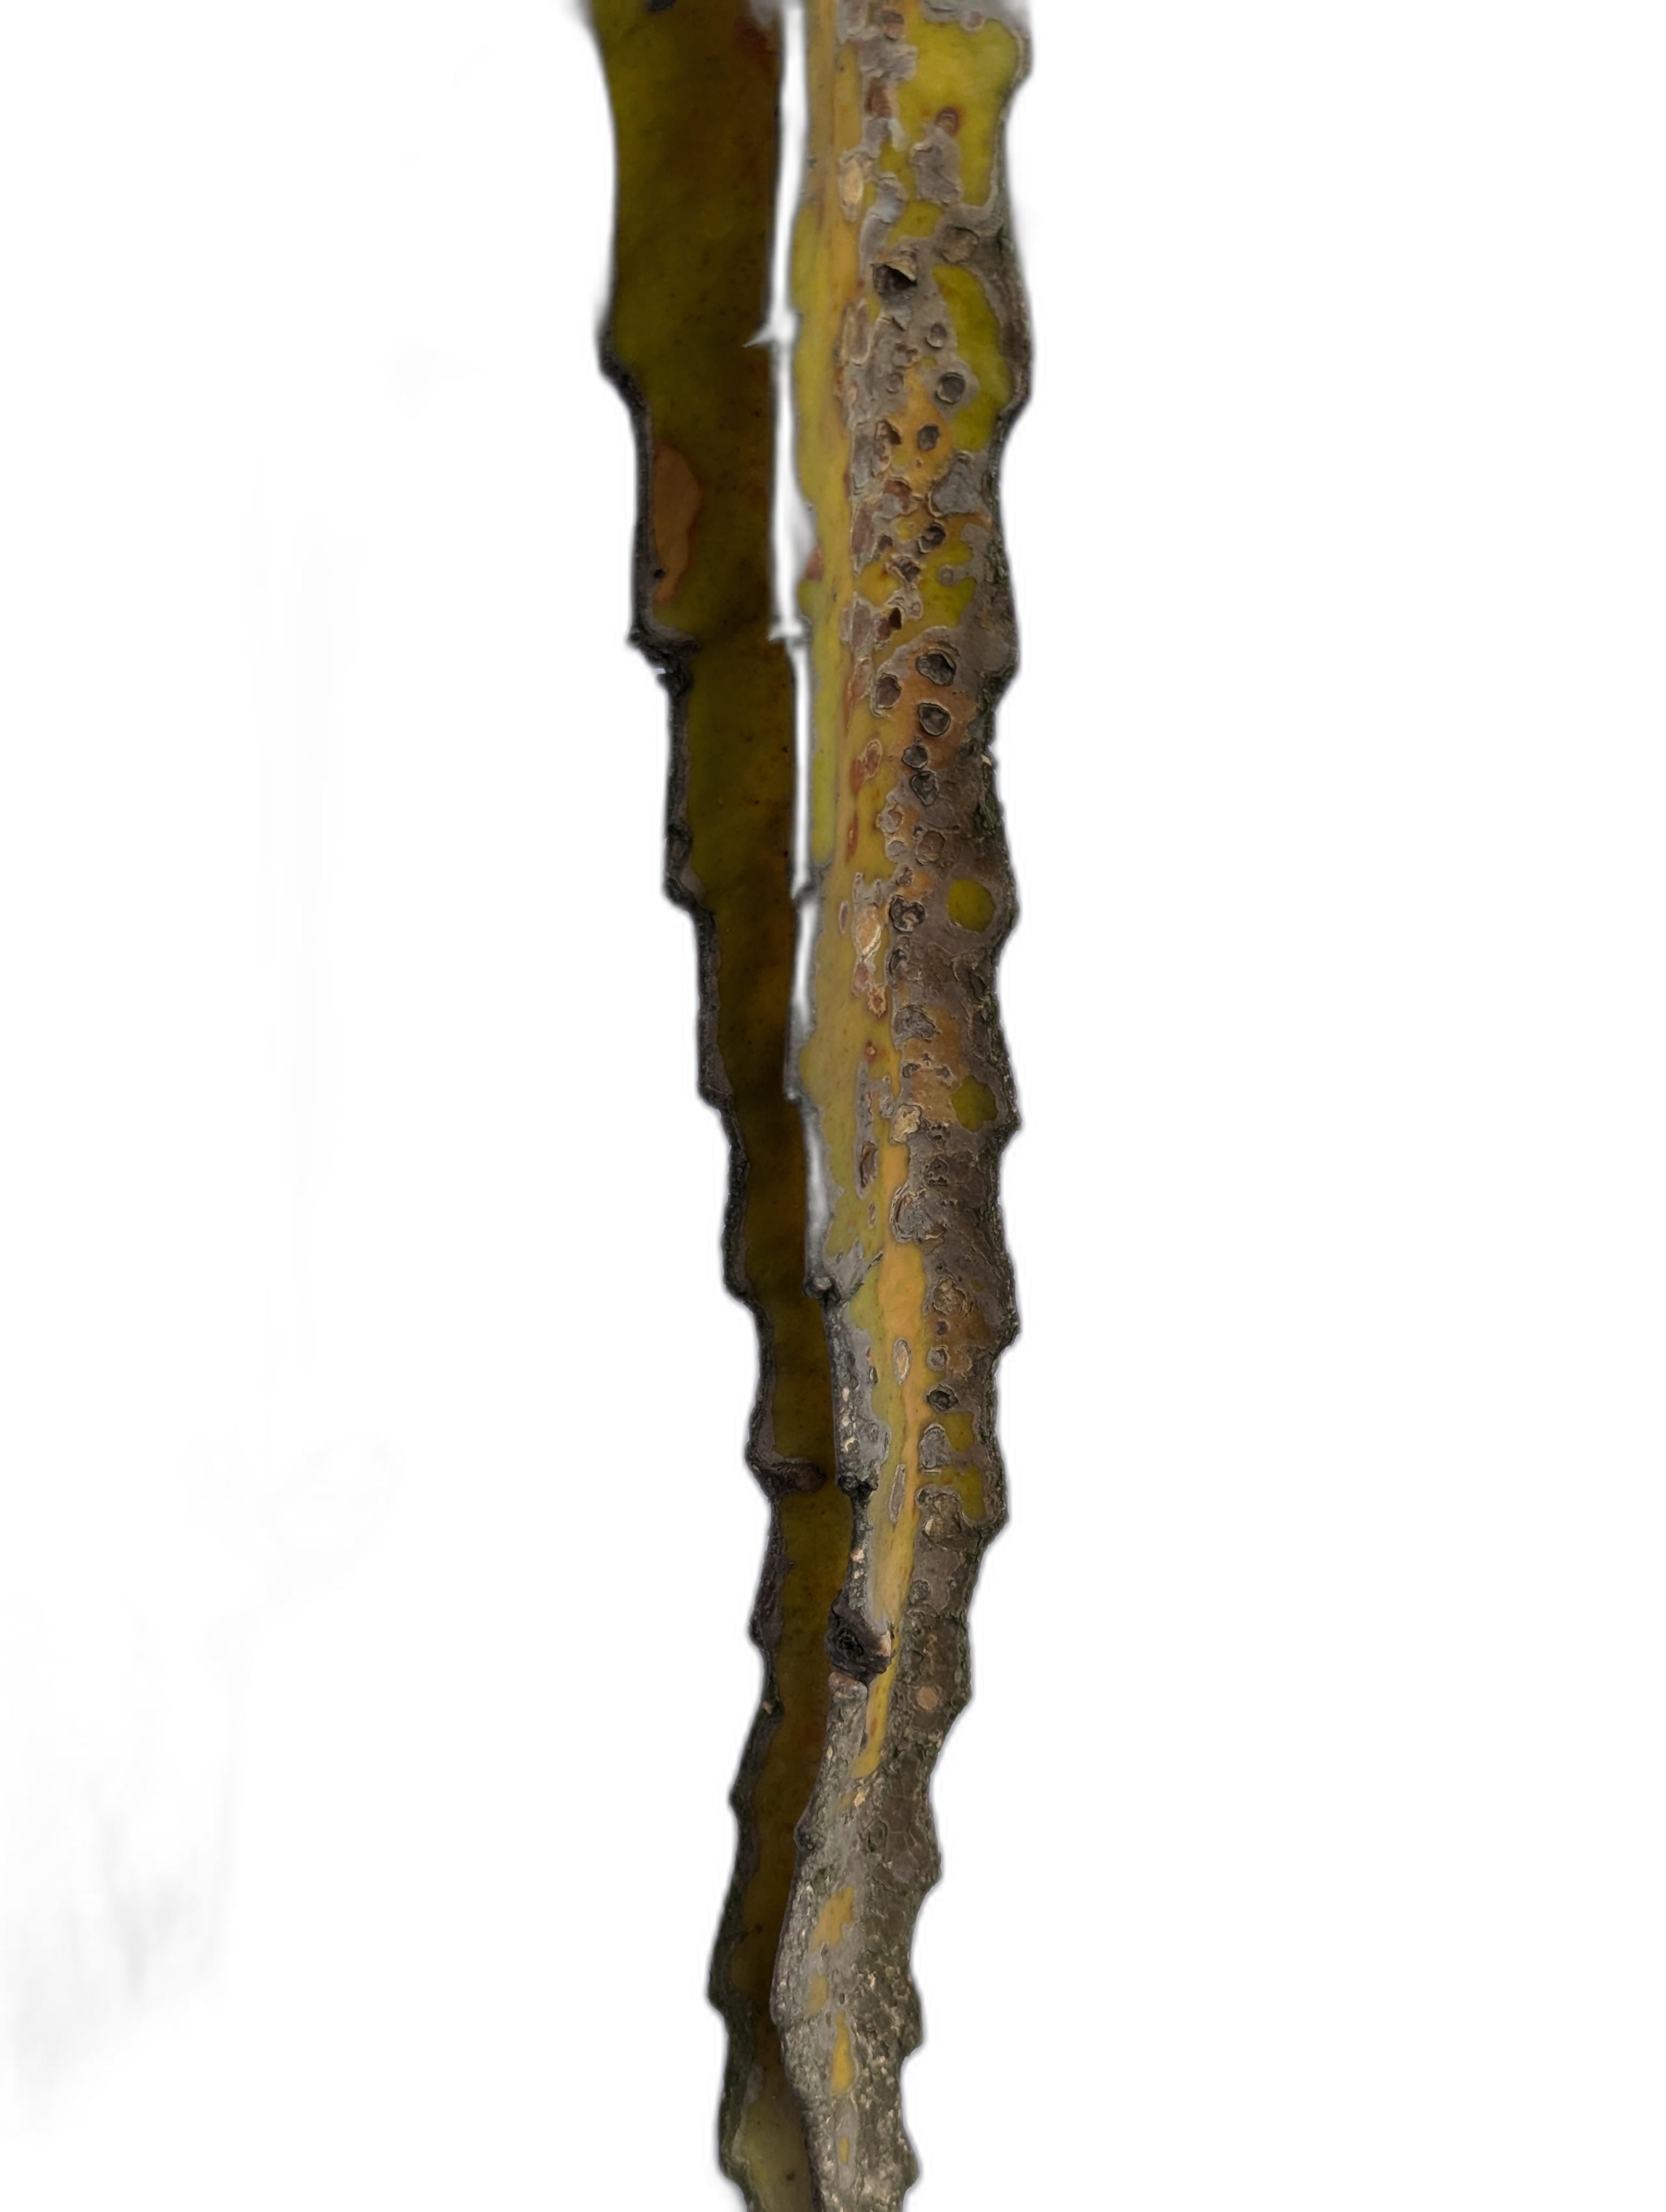
Label: Bad leaf